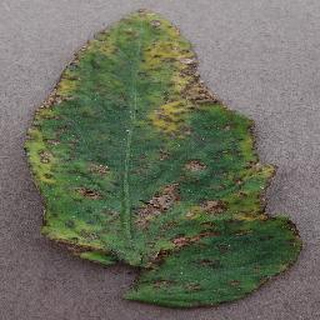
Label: tomato_bacterial_spot